Propiska in the Soviet Union

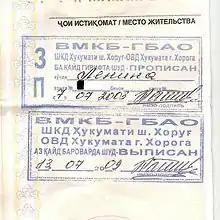
Signing in (top) and signing out (bottom) Propiska in a Tajikistan Passport.

Following the collapse of the Soviet Union, the "propiska" system was officially abolished. Several former Soviet republics, such as Belarus, Kyrgyzstan, and Russia, chose to keep their "propiska" systems, or at least a scaled-down version of them.